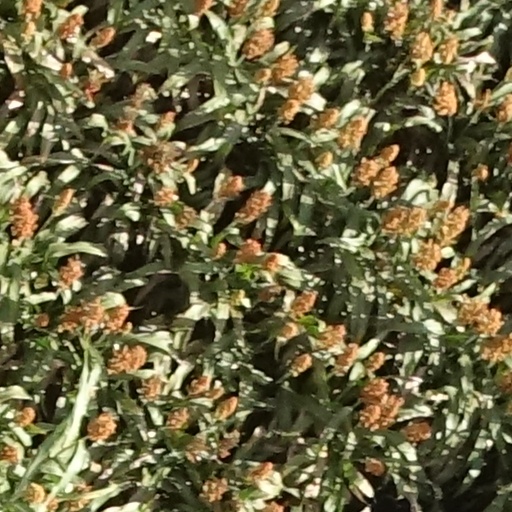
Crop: sorghum